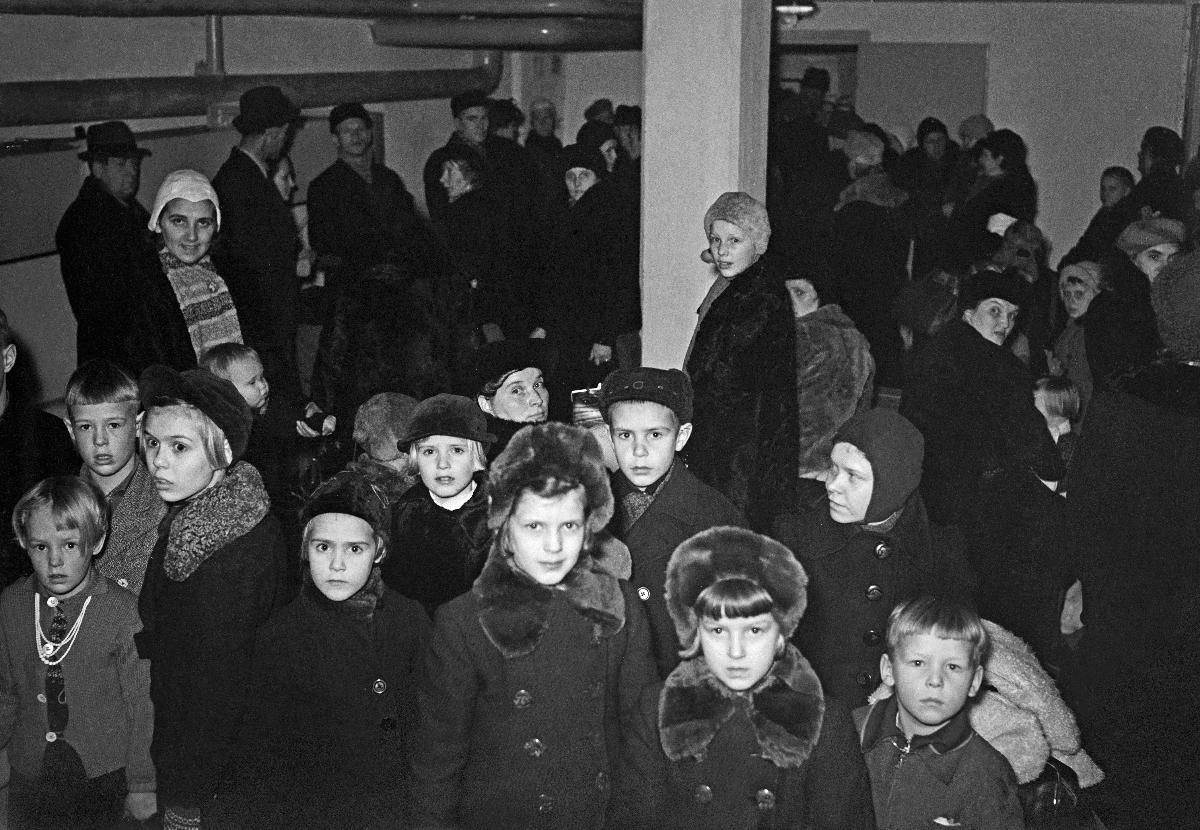
Suomalaislapsia Ruotsiin
Finska barn till Sverige; Finnish Children to Sweden
sisällön kuvaus: Suomalaislapsia matkalla Ruotsiin 30.12.1939. content description: Finnish children on their way to Sweden 30.12.1939. innehållsbeskrivning: Finländska barn på väg till Sverige 30.12.1939.
Kuvaaja: Sundström, Hugo, kuvaaja
Vuosi: 1939
Paikka: Suomi, Uusimaa, Helsinki
Aiheet: HBL; lapset (ikäryhmät); sotalapset; children (age groups); war children; children; barn (åldersgrupper); krigsbarn; barn